Blandome

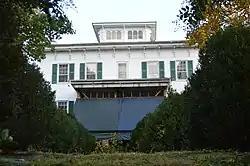
Northern side

Blandome is a historic hilltop home built circa 1830 and located overlooking the downtown area and within the city limits of Lexington, Virginia. Its history (and that of its occupants) shows Virginia's changing racial relations: from 19th century occupation by privileged whites ranging from slaveowners to proponents of Jim Crow, to 20th century occupation by economically successful and politically active African Americans.